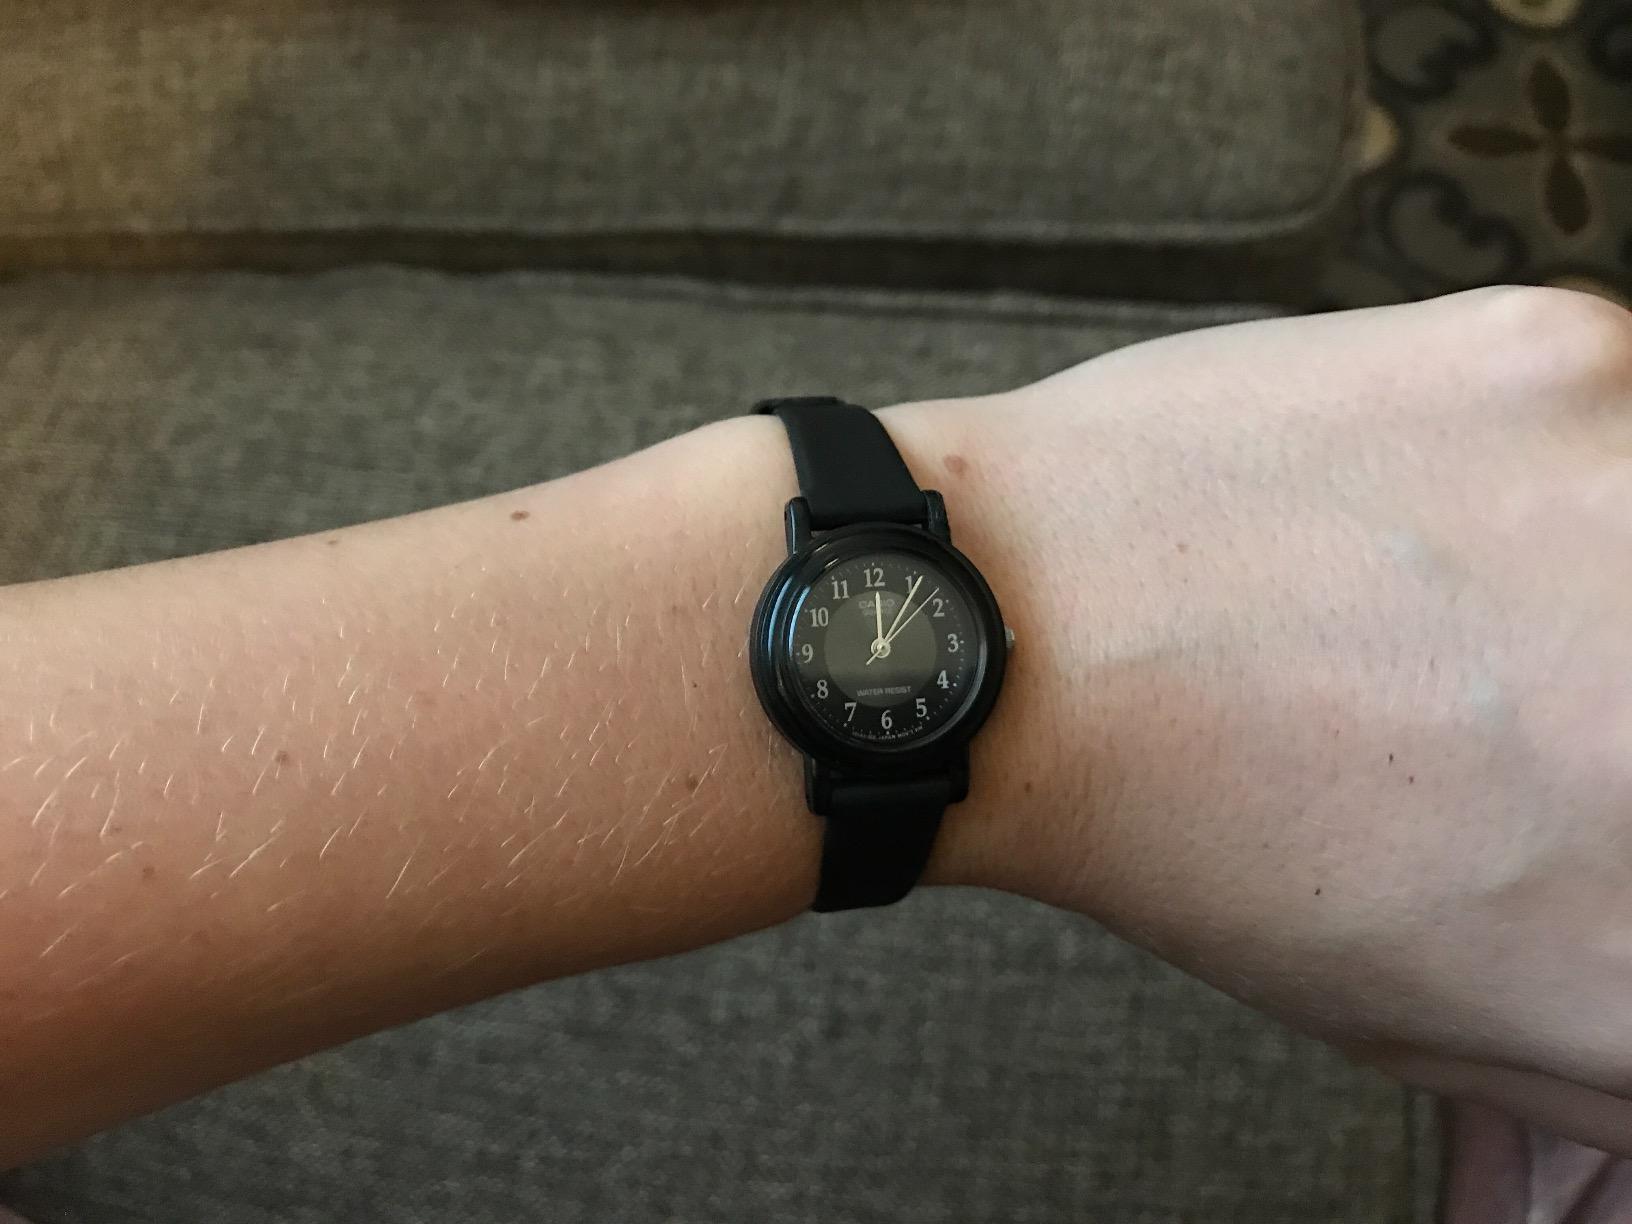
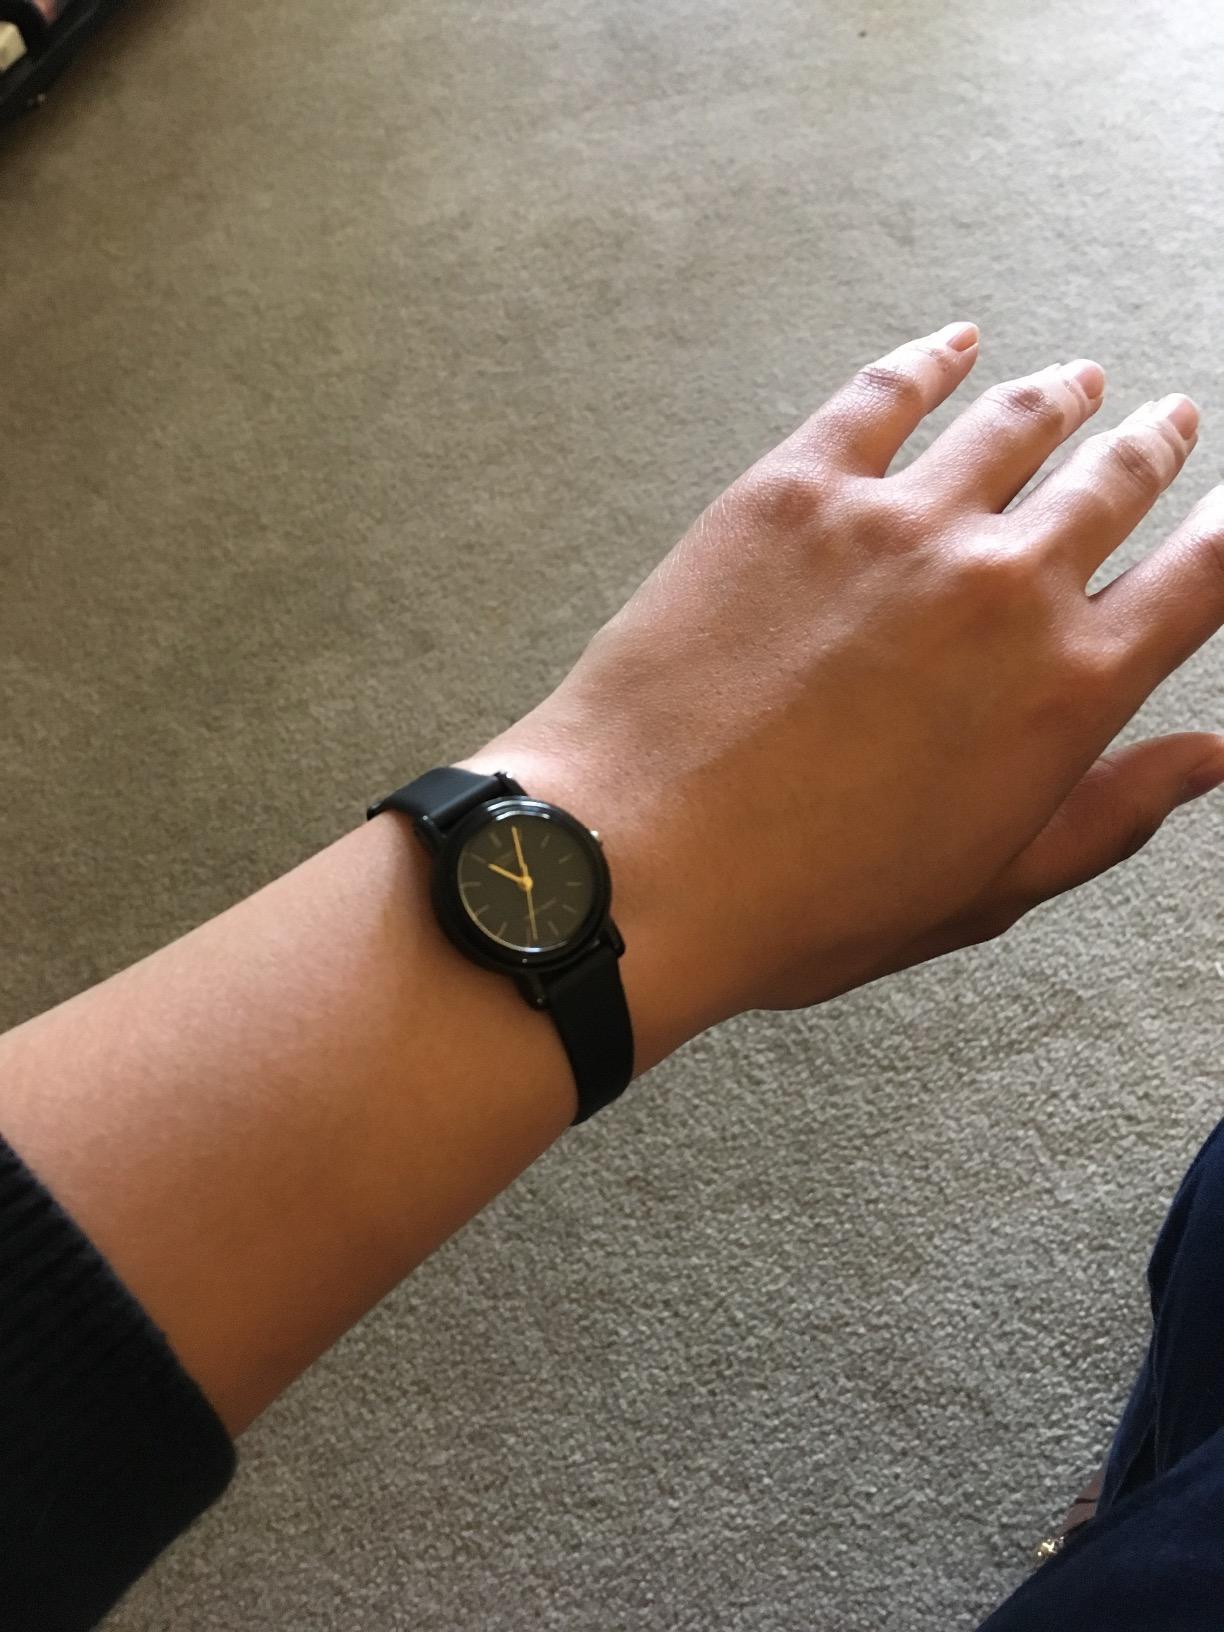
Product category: accessories_watch
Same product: no